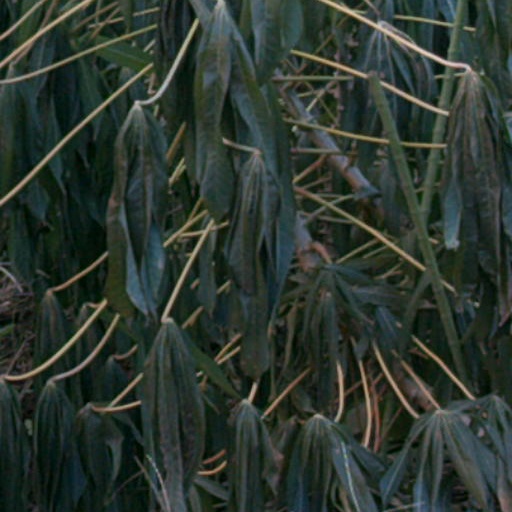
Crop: cassava